Bob Glendenning

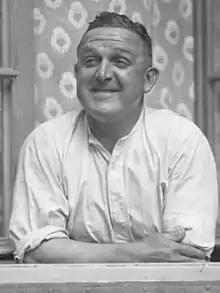
Glendenning in 1929

Robert Glendenning (6 June 1888 – 19 November 1940) was an English professional footballer, who played as a wing half for several English clubs prior to and just after the First World War. He later went on to coach in the Netherlands, including coaching the Dutch national side.